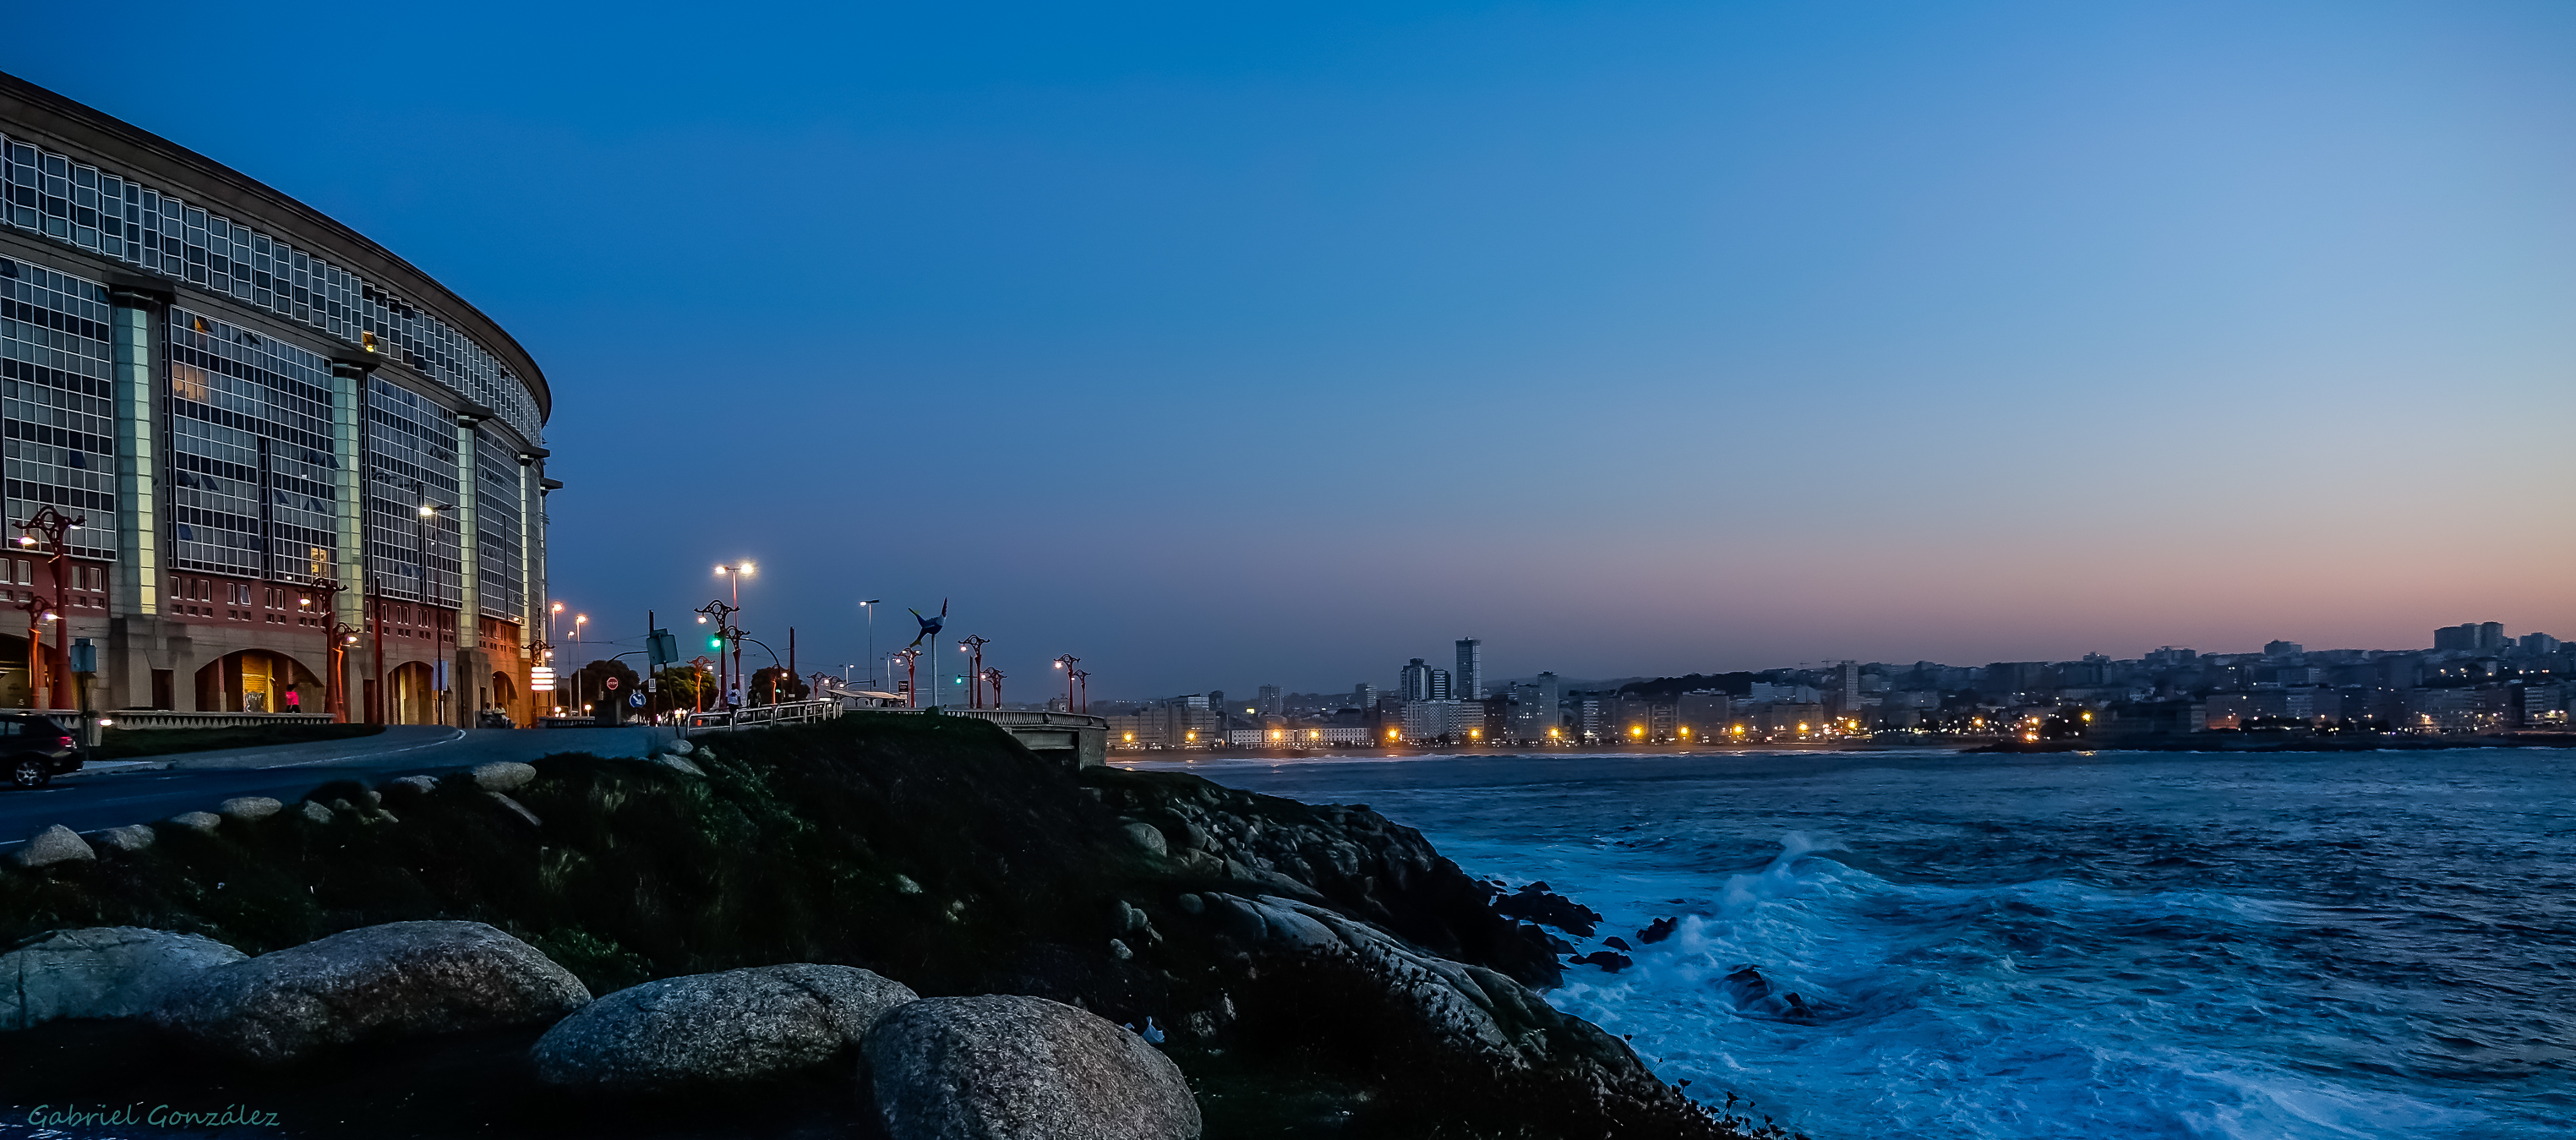
beach, landscape, sea, coast, ocean, horizon, sunset, skyline, night, morning, wave, dawn, city, skyscraper, cityscape, dusk, evening, reflection, bay, landmark, spain, espaa, galicia, paisajes, ggl1, gaby1, xovesphoto, corua, nocturnas, sonyrx10, rx10, gphoto, gabrielcorua, xelodegalicia